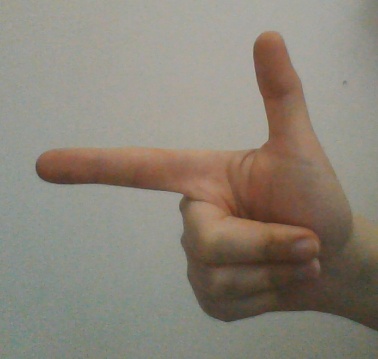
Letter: yaa